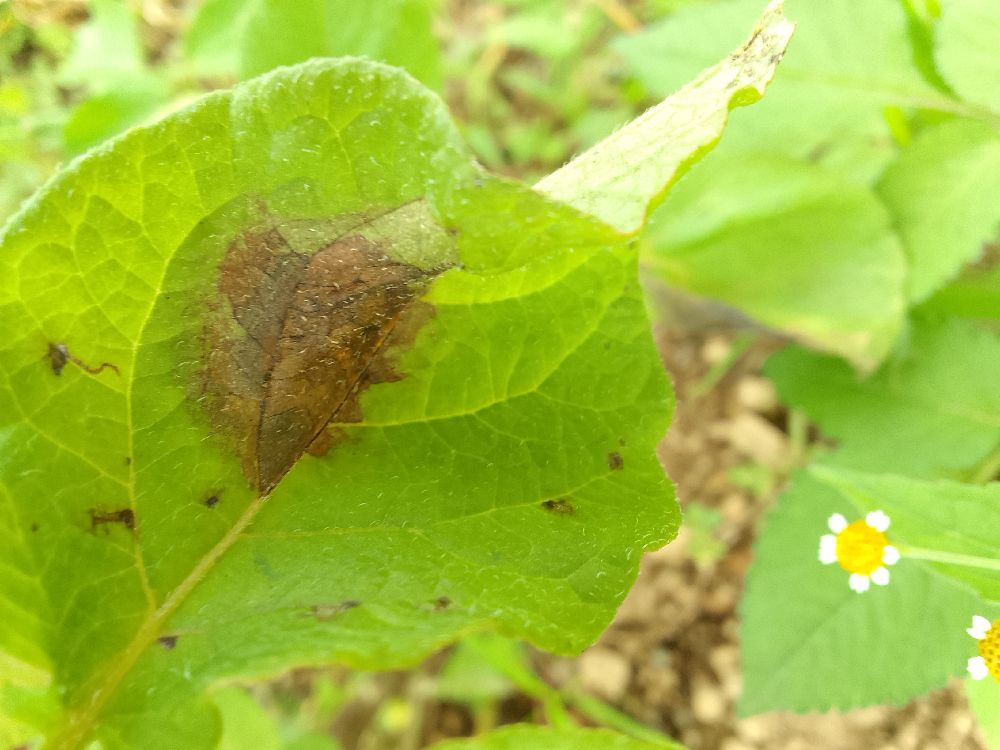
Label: Late blight